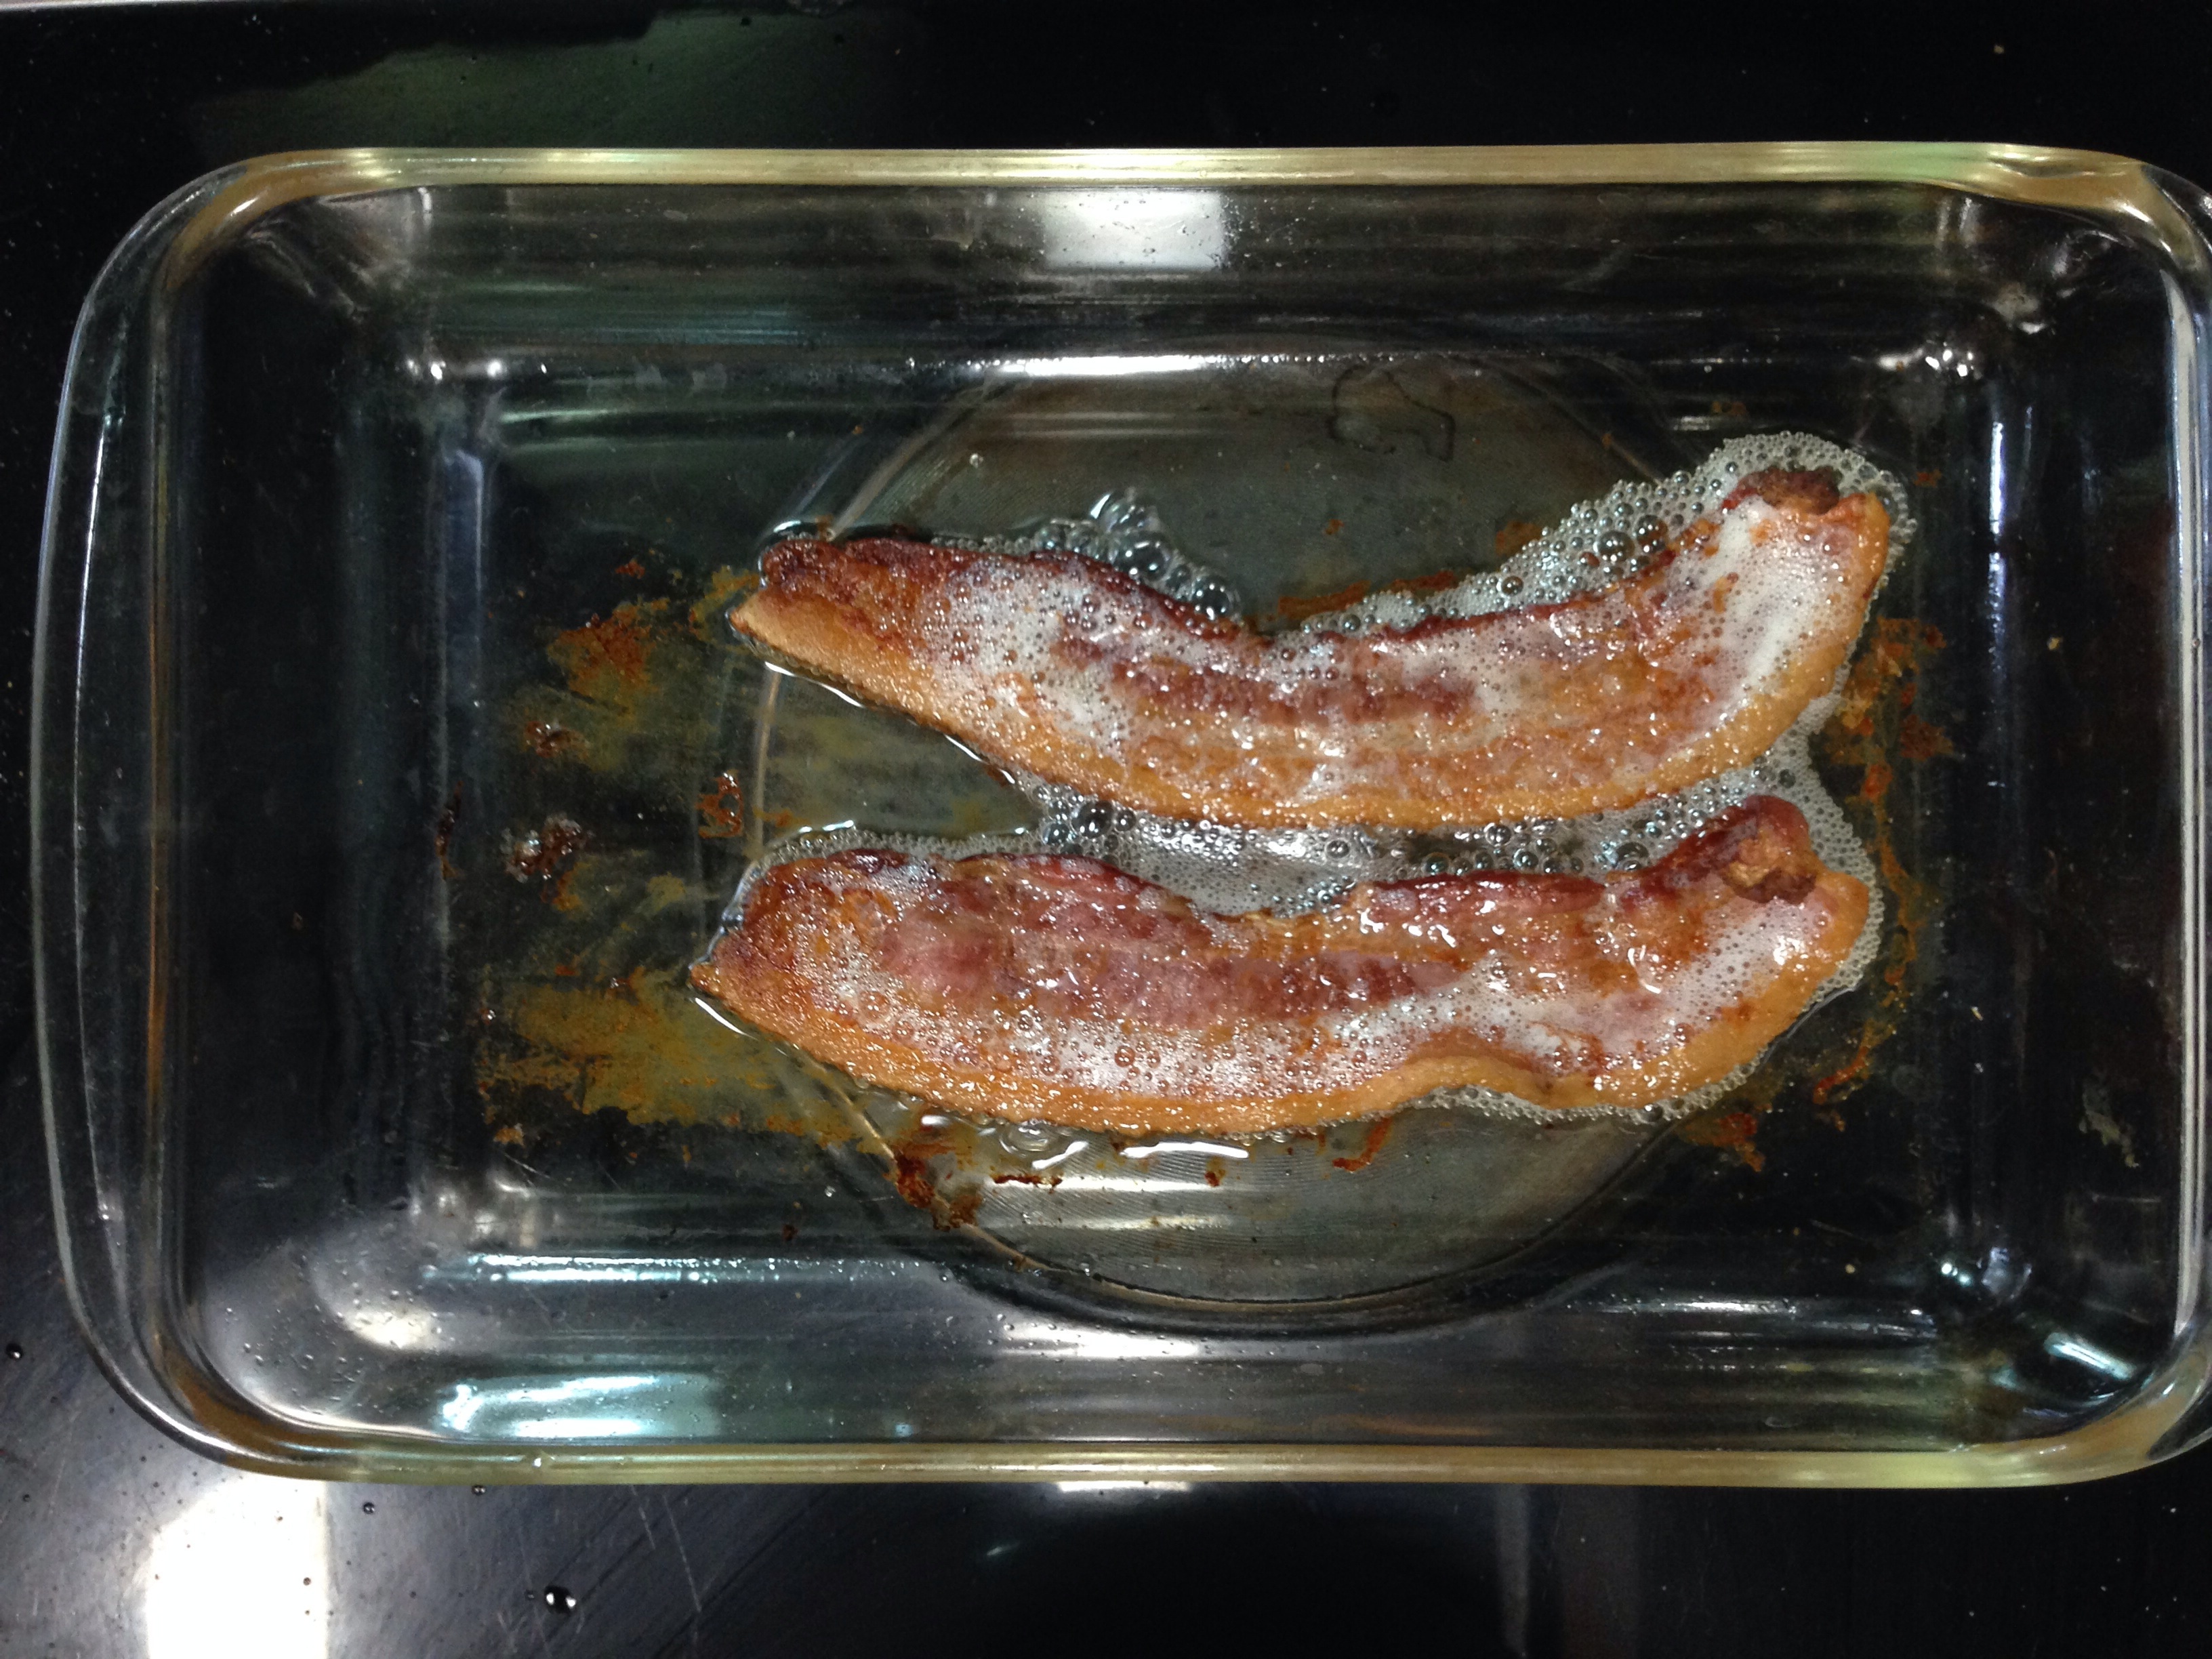
dish, meal, food, cooking, produce, fish, meat, cuisine, bacon, human action